Spectroradiometry for Earth and planetary remote sensing

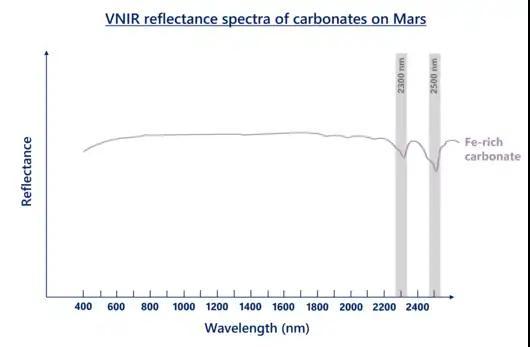
The visible and near infrared (VNIR) reflectance spectra of common ices on Mars, modified from Viviano et al., 2014. Diagnostic absorption peaks exhibited by iron-rich carbonates are observed along 2300 and 2500 nm.

Carbonates on Mars can be iron- or magnesium-rich. Characterized by their paired absorption features near 2300 and 2500 nm, they are found along Nili Fossae, and Tyrrhena Terra located at the southern Martian highlands.